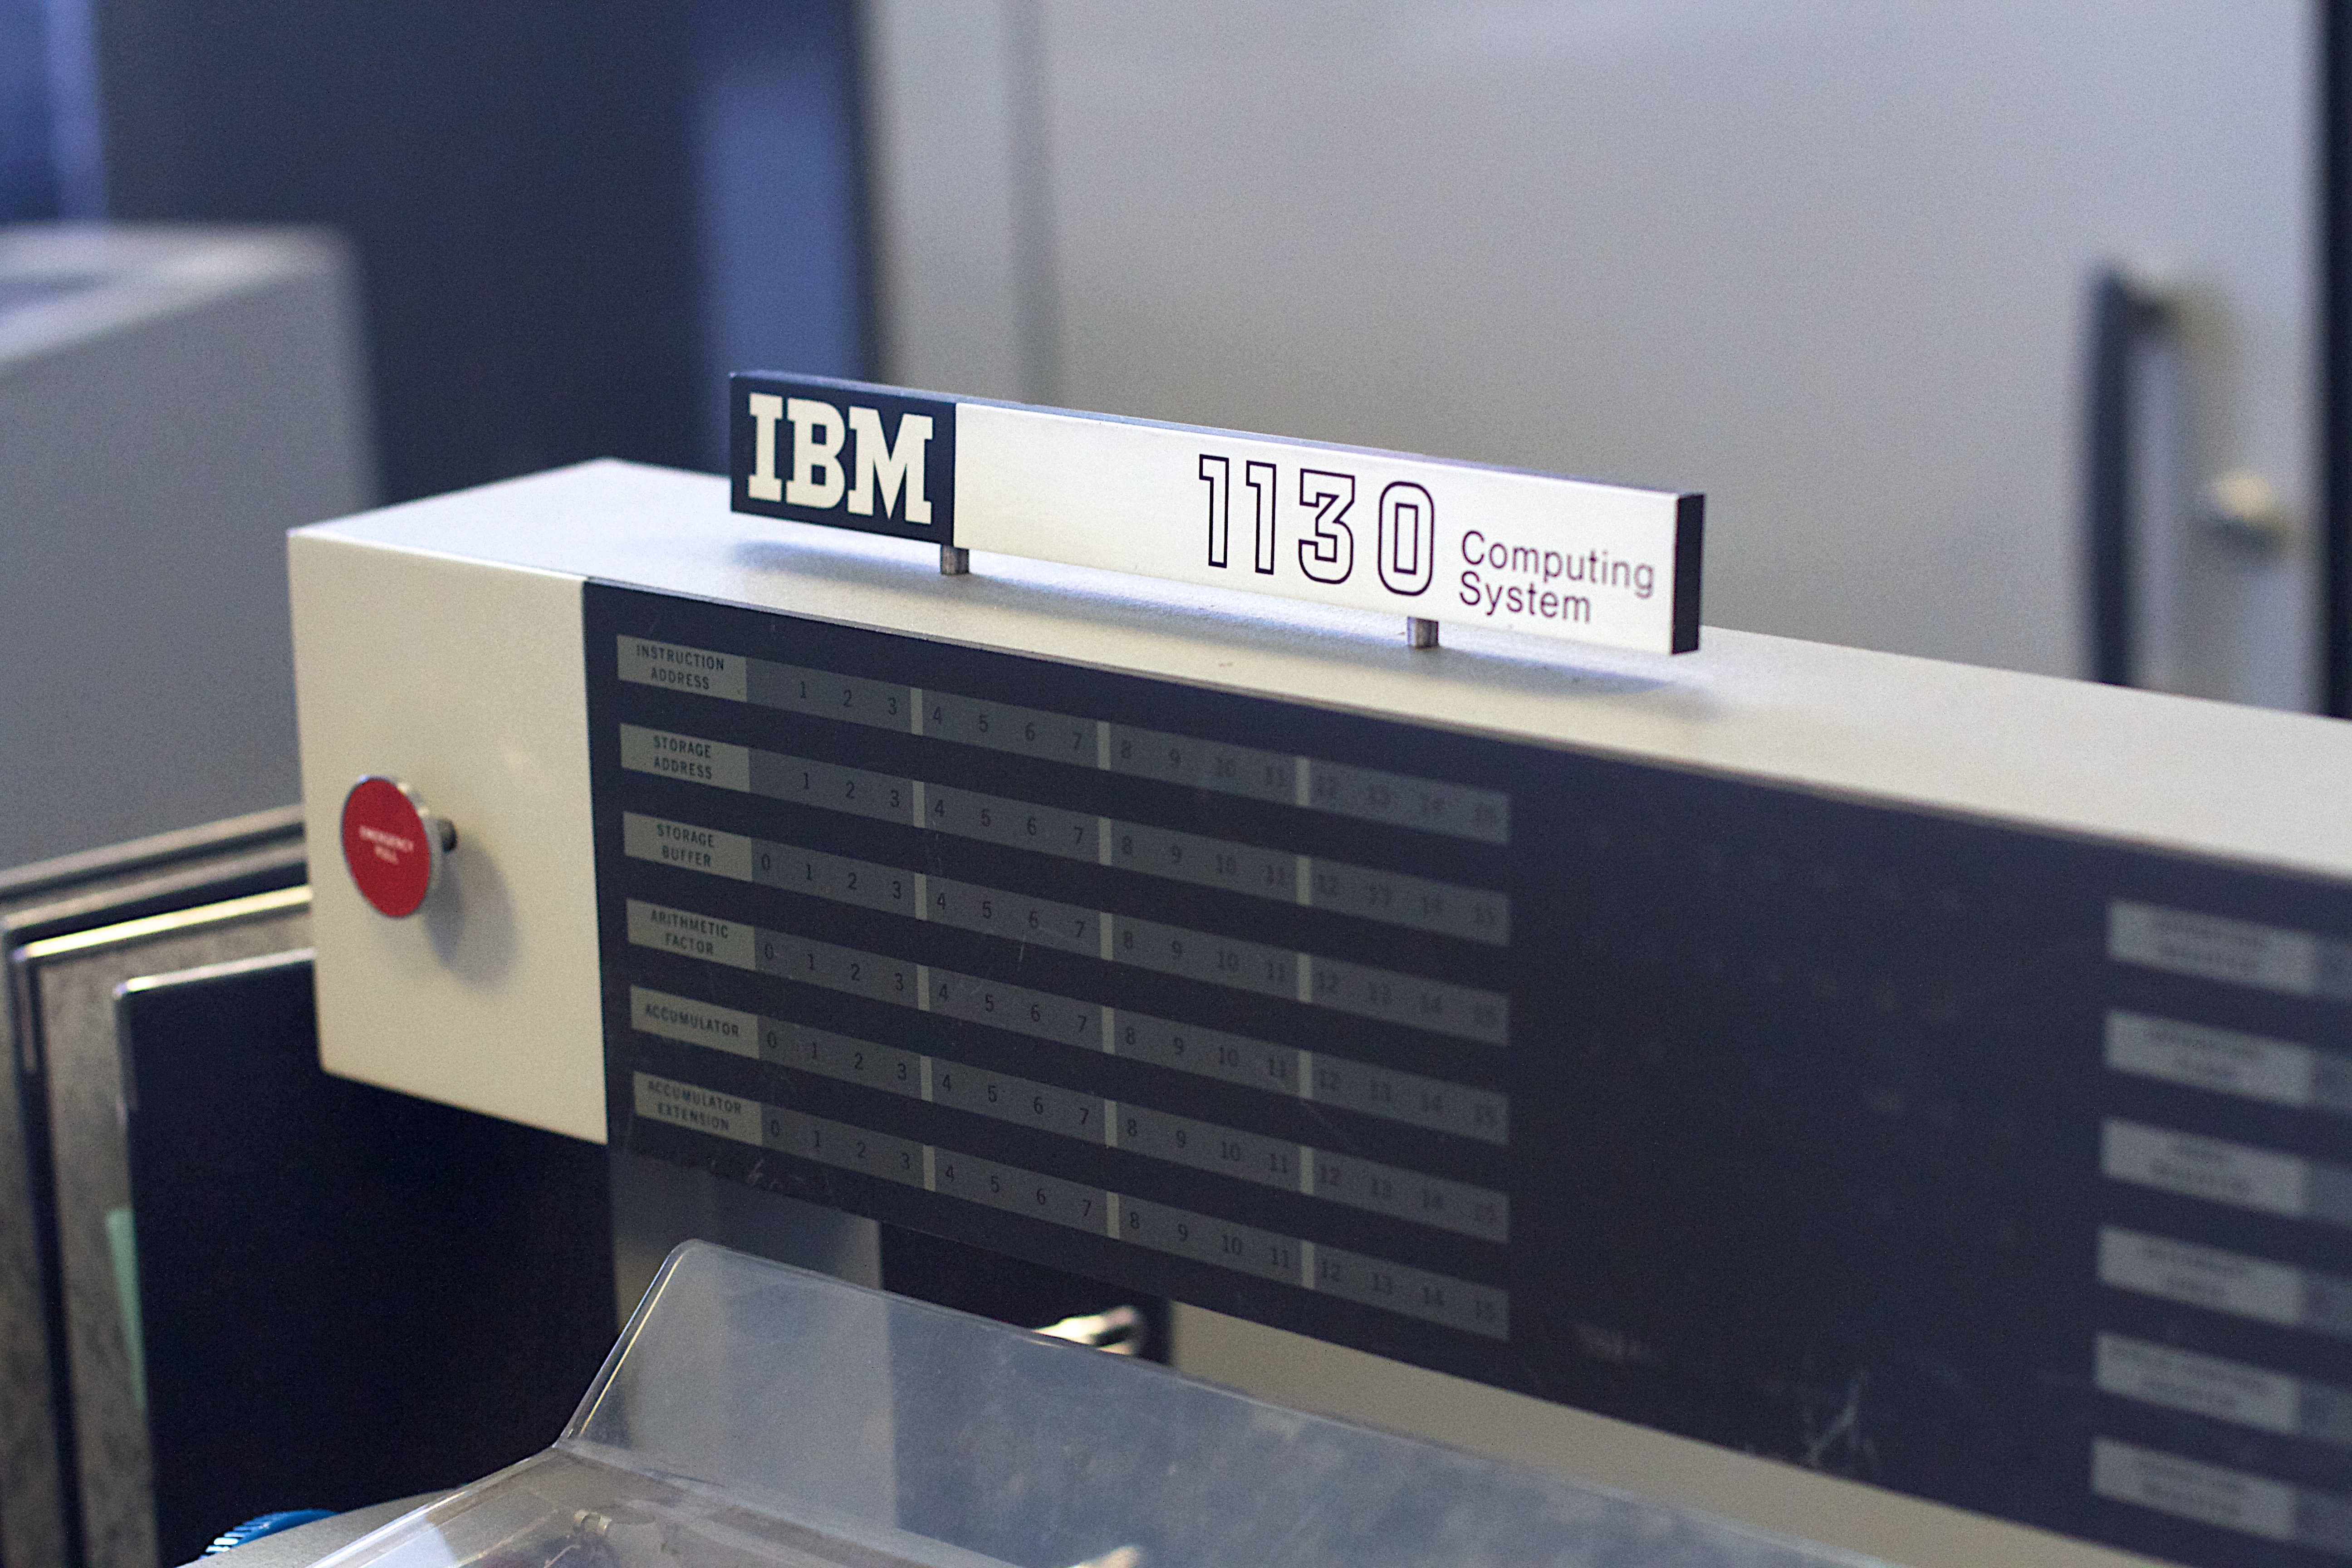
machine, laser, product, design, tnmoc, personal computer hardware